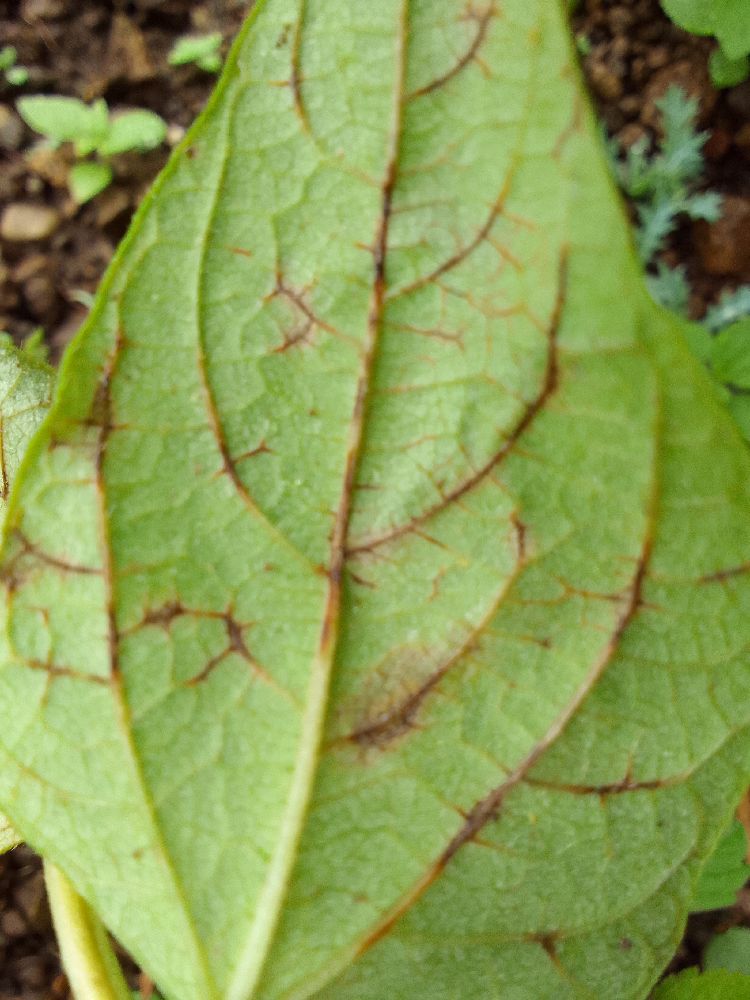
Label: anthracnose